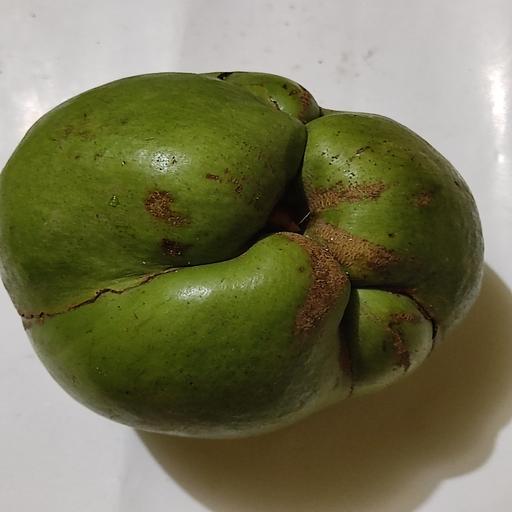
Crop type: Elephant Apple